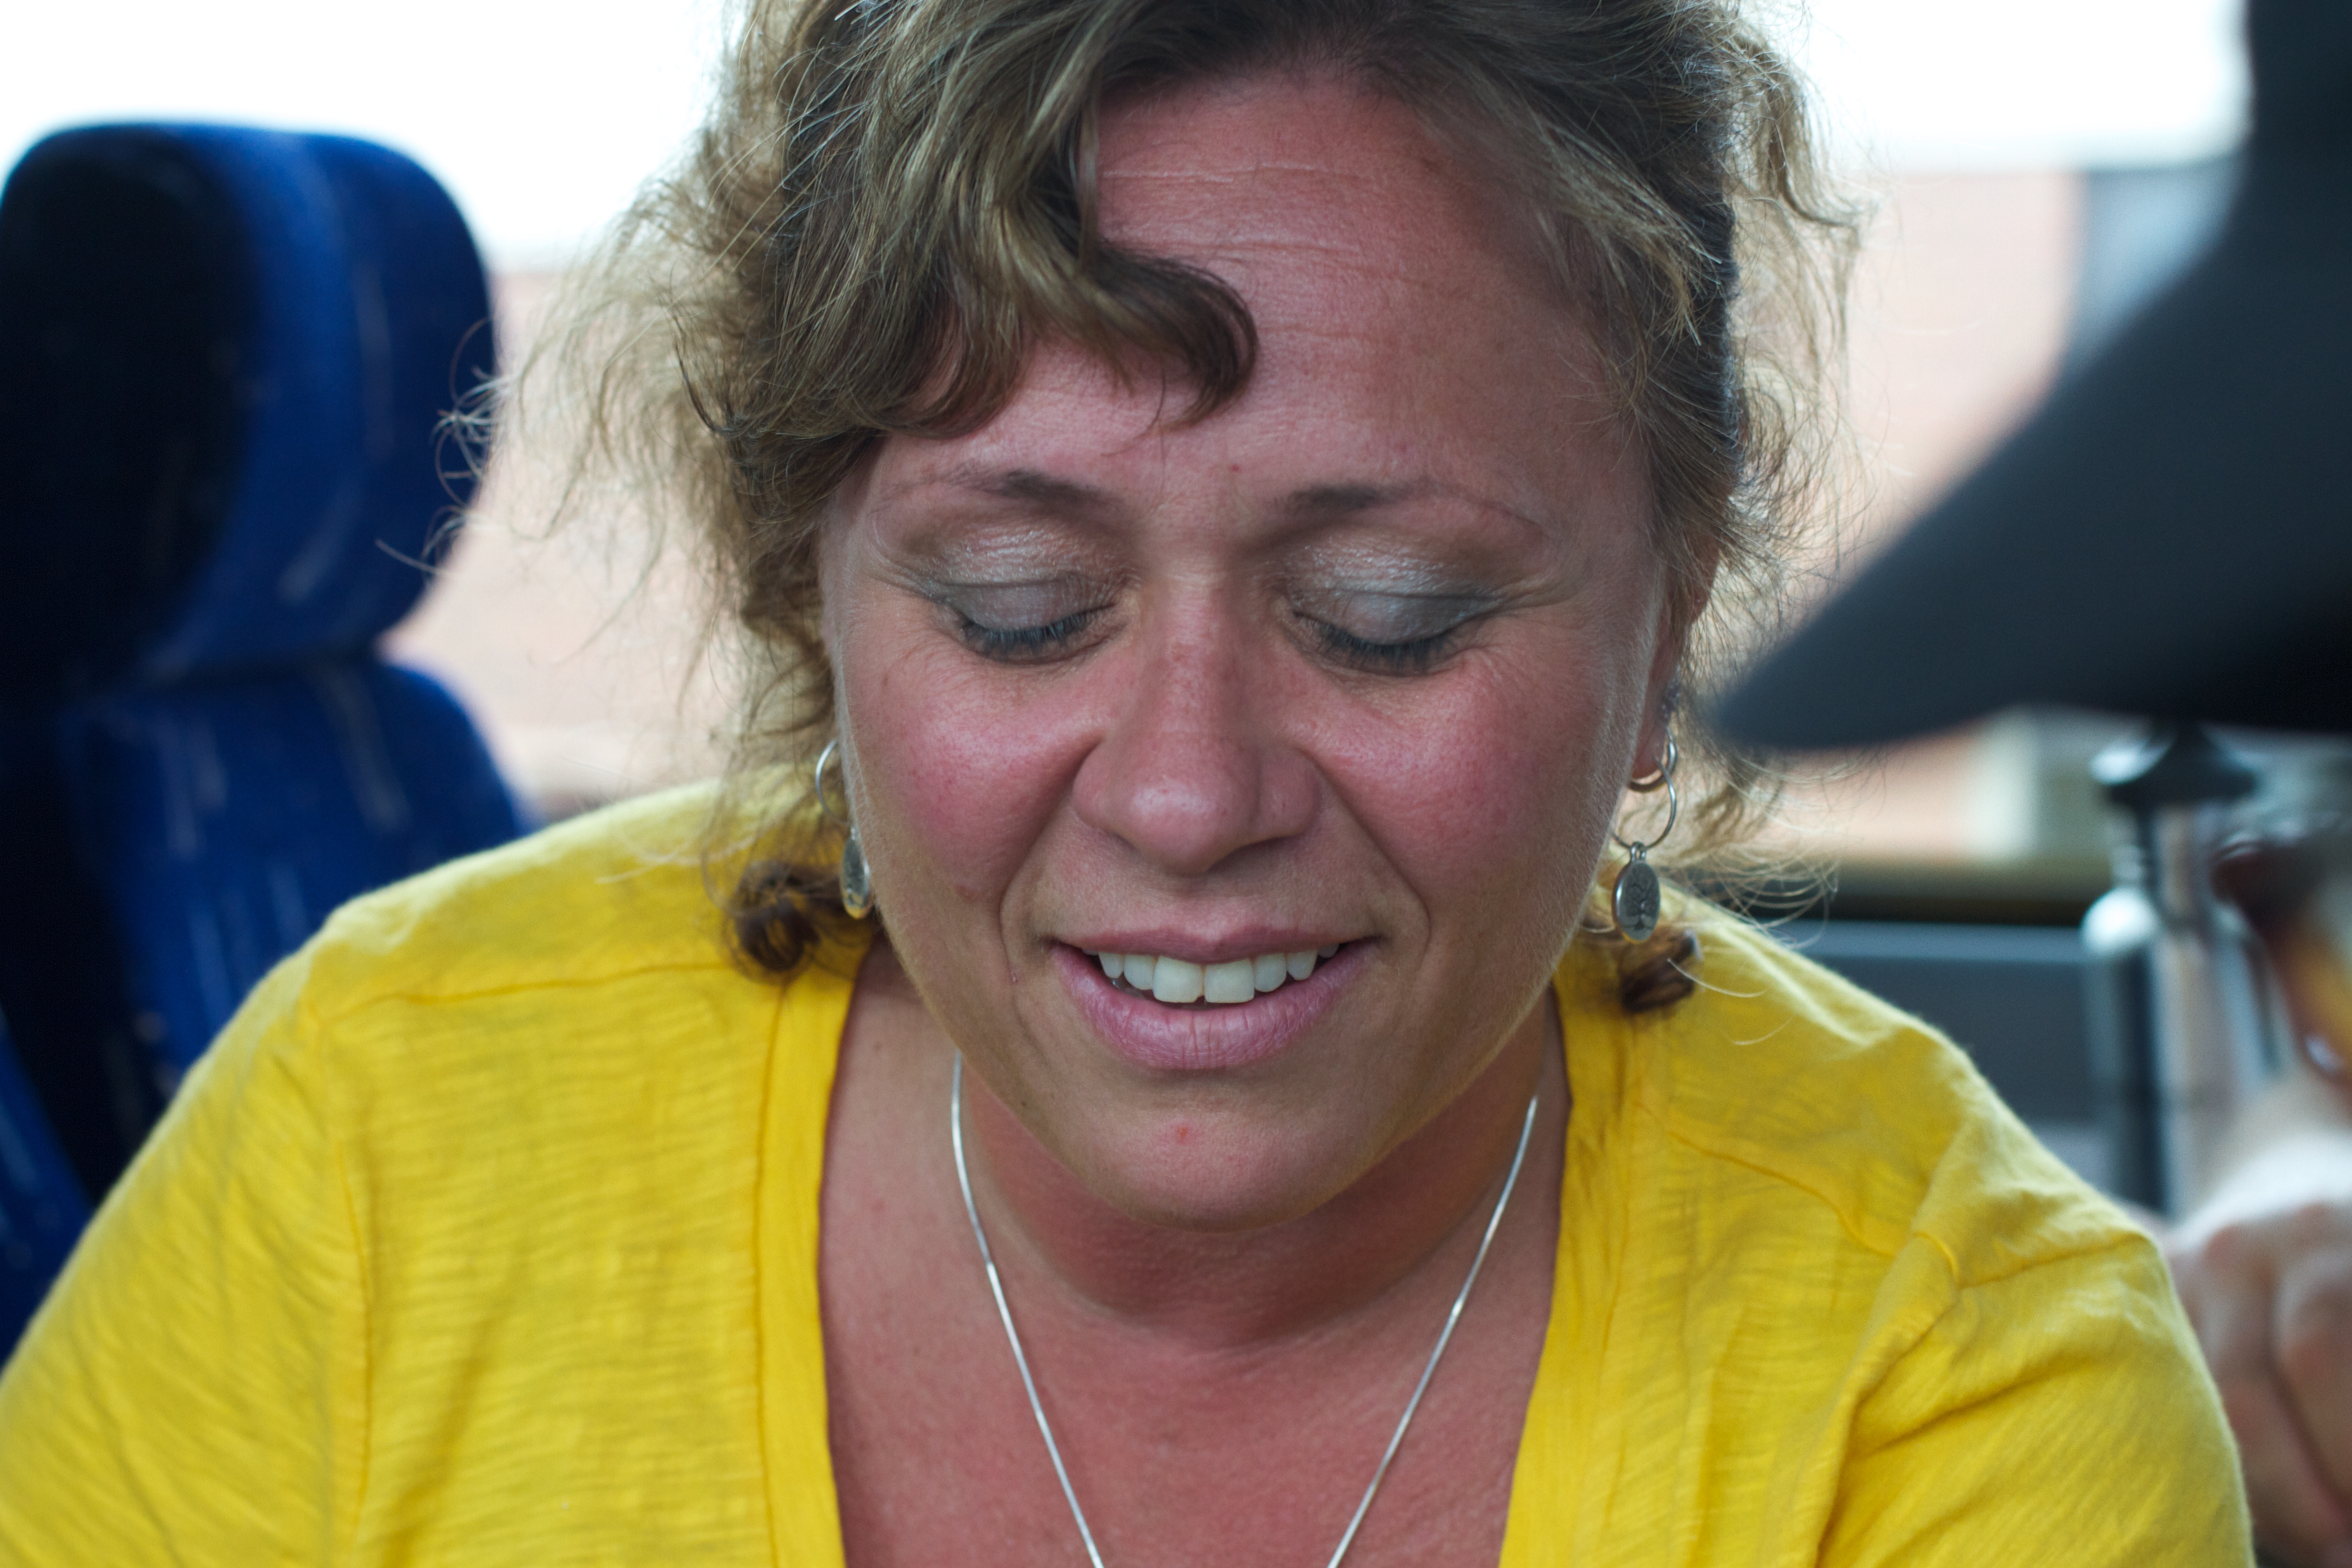
person, people, hair, facial expression, hairstyle, smile, face, nose, eye, head, laughter, unplugd12